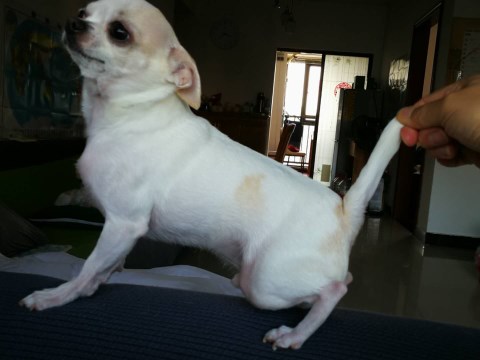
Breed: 420-n000124-Chihuahua